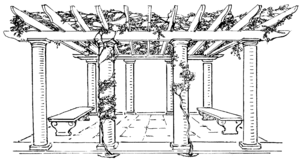
La viticulture à Malte a des origines aussi anciennes que prestigieuses. Introduite par les Phéniciens, développée par les Grecs et les Romains, mise en sommeil lors de l'occupation musulmane, elle retrouva tout son lustre avec l'arrivée des chevaliers de l'ordre de Saint-Jean de Jérusalem. Mais les Britanniques qui firent arracher la vigne pour lui substituer du coton et l'épidémie de phylloxéra mirent à mal la qualité des vins de Malte.